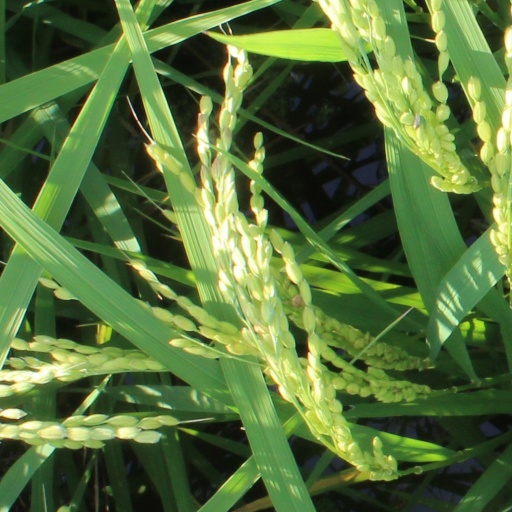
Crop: rice